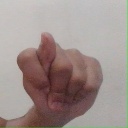
अक्षर: ट